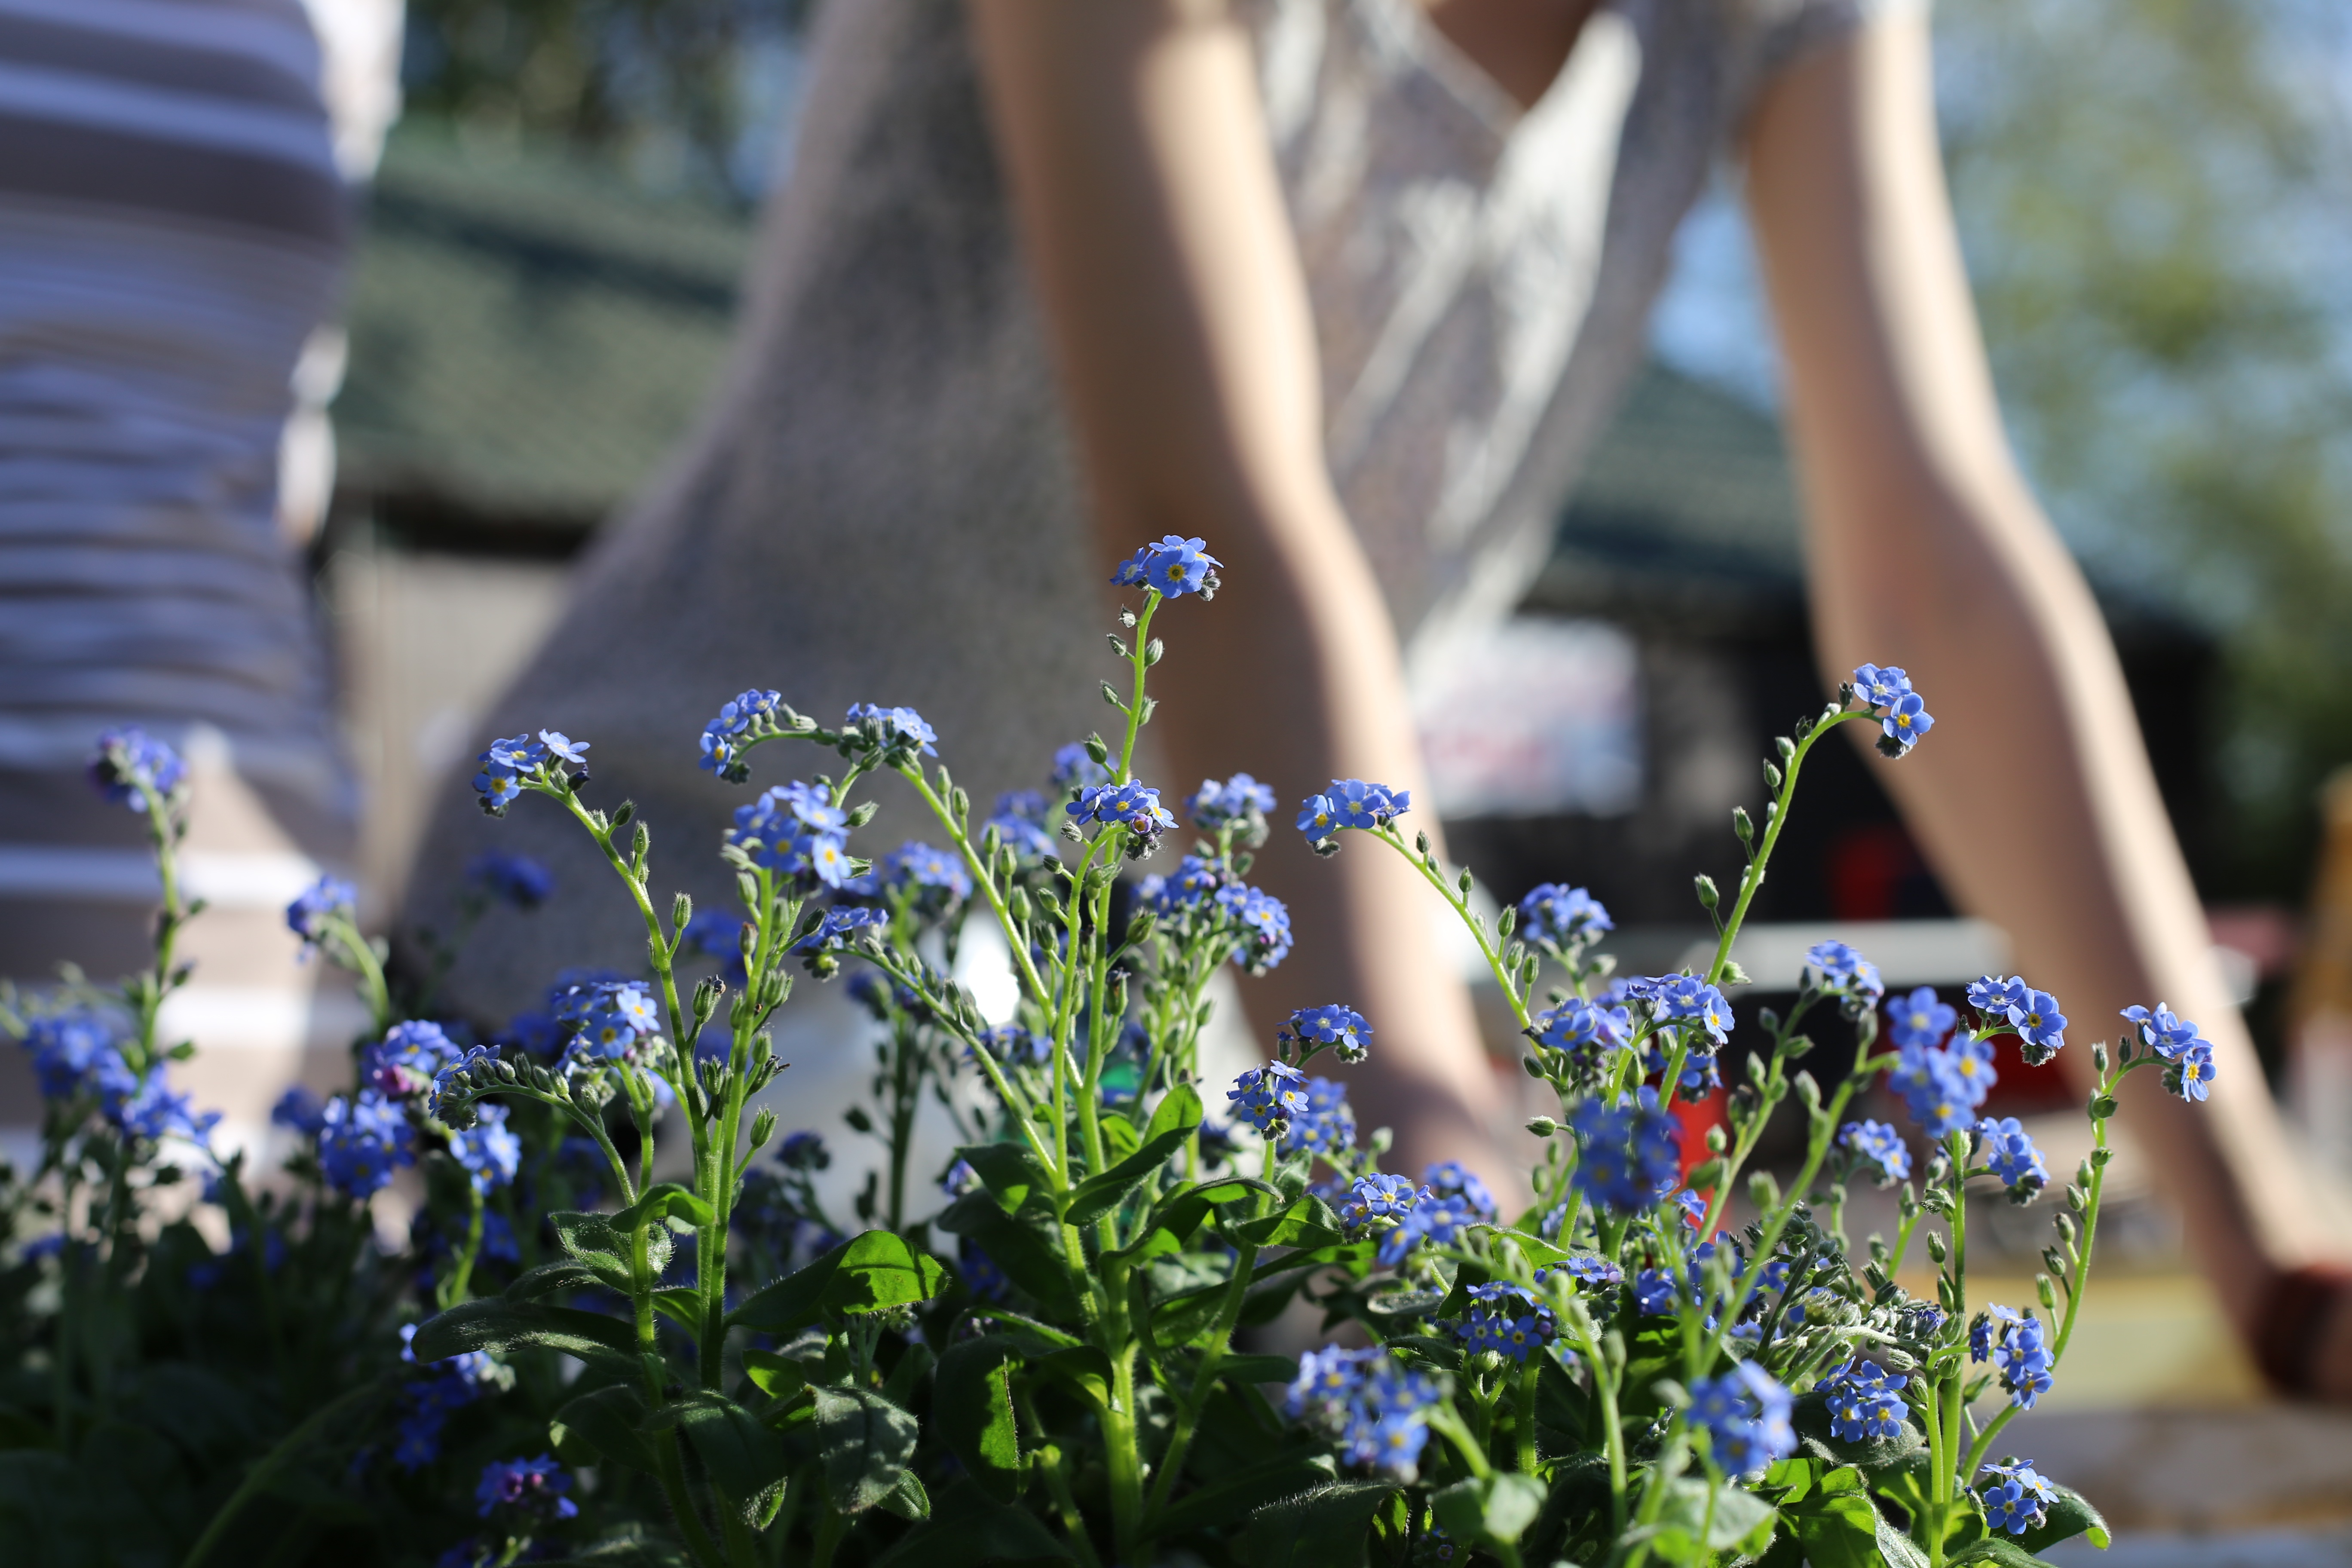
nature, plant, lawn, meadow, flower, bloom, summer, spring, green, blue, yellow, garden, flora, flowers, seeds, the sun, floristry, flowering plant, nuns, sonchus oleraceus, medicinal plants, spring garden, yard work